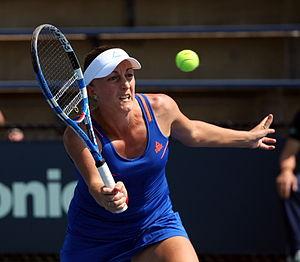
Mervana Jugić-Salkić est une joueuse de tennis bosnienne, professionnelle depuis 1999.